Answer in natural language. Estimate the real world distances between objects in the image. Which object is closer to Window (marked A), beige armchair with rounded arms (marked B) or Pillow (marked C)? Choose between the following options: beige armchair with rounded arms (marked B) or Pillow (marked C)
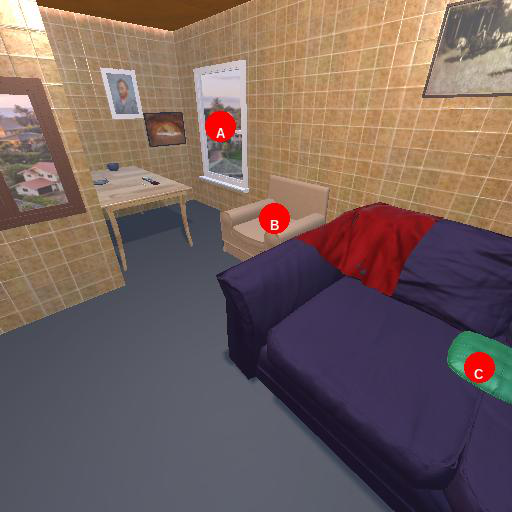
<answer>beige armchair with rounded arms (marked B)</answer>